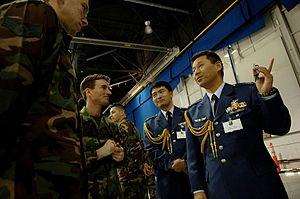
Un attaché de l'air est un officier de l’armée de l’air qui fait partie d'une mission diplomatique; ce poste est normalement tenu par un officier supérieur.